Scott Carpenter

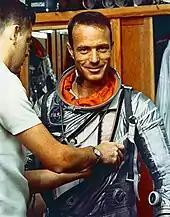
Carpenter is assisted into his pressure suit in the crew quarters of Hangar S at Cape Canaveral Air Force Station on the morning of the flight of Mercury Atlas 7.

Then came a grueling series of physical and psychological tests at the Lovelace Clinic and the Wright Aerospace Medical Laboratory. Carpenter had the lowest body fat, scored highest on the treadmill and cycling tests, and was able to hold his breath the longest. This was despite the fact that he had smoked a pack of cigarettes a day since joining the Navy in 1943, and did not quit smoking until 1985.